Lux Style Award for Best TV Actress

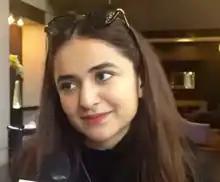
The 2023 recipient: Yumna Zaidi for "Bakhtawar"

The Lux Style Award for Best TV Actress is given by the "Lux" as part of its annual Lux Style Awards for best performance by an actress in a Pakistani TV series as voted by the general public.